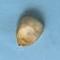
Maize quality: Bad